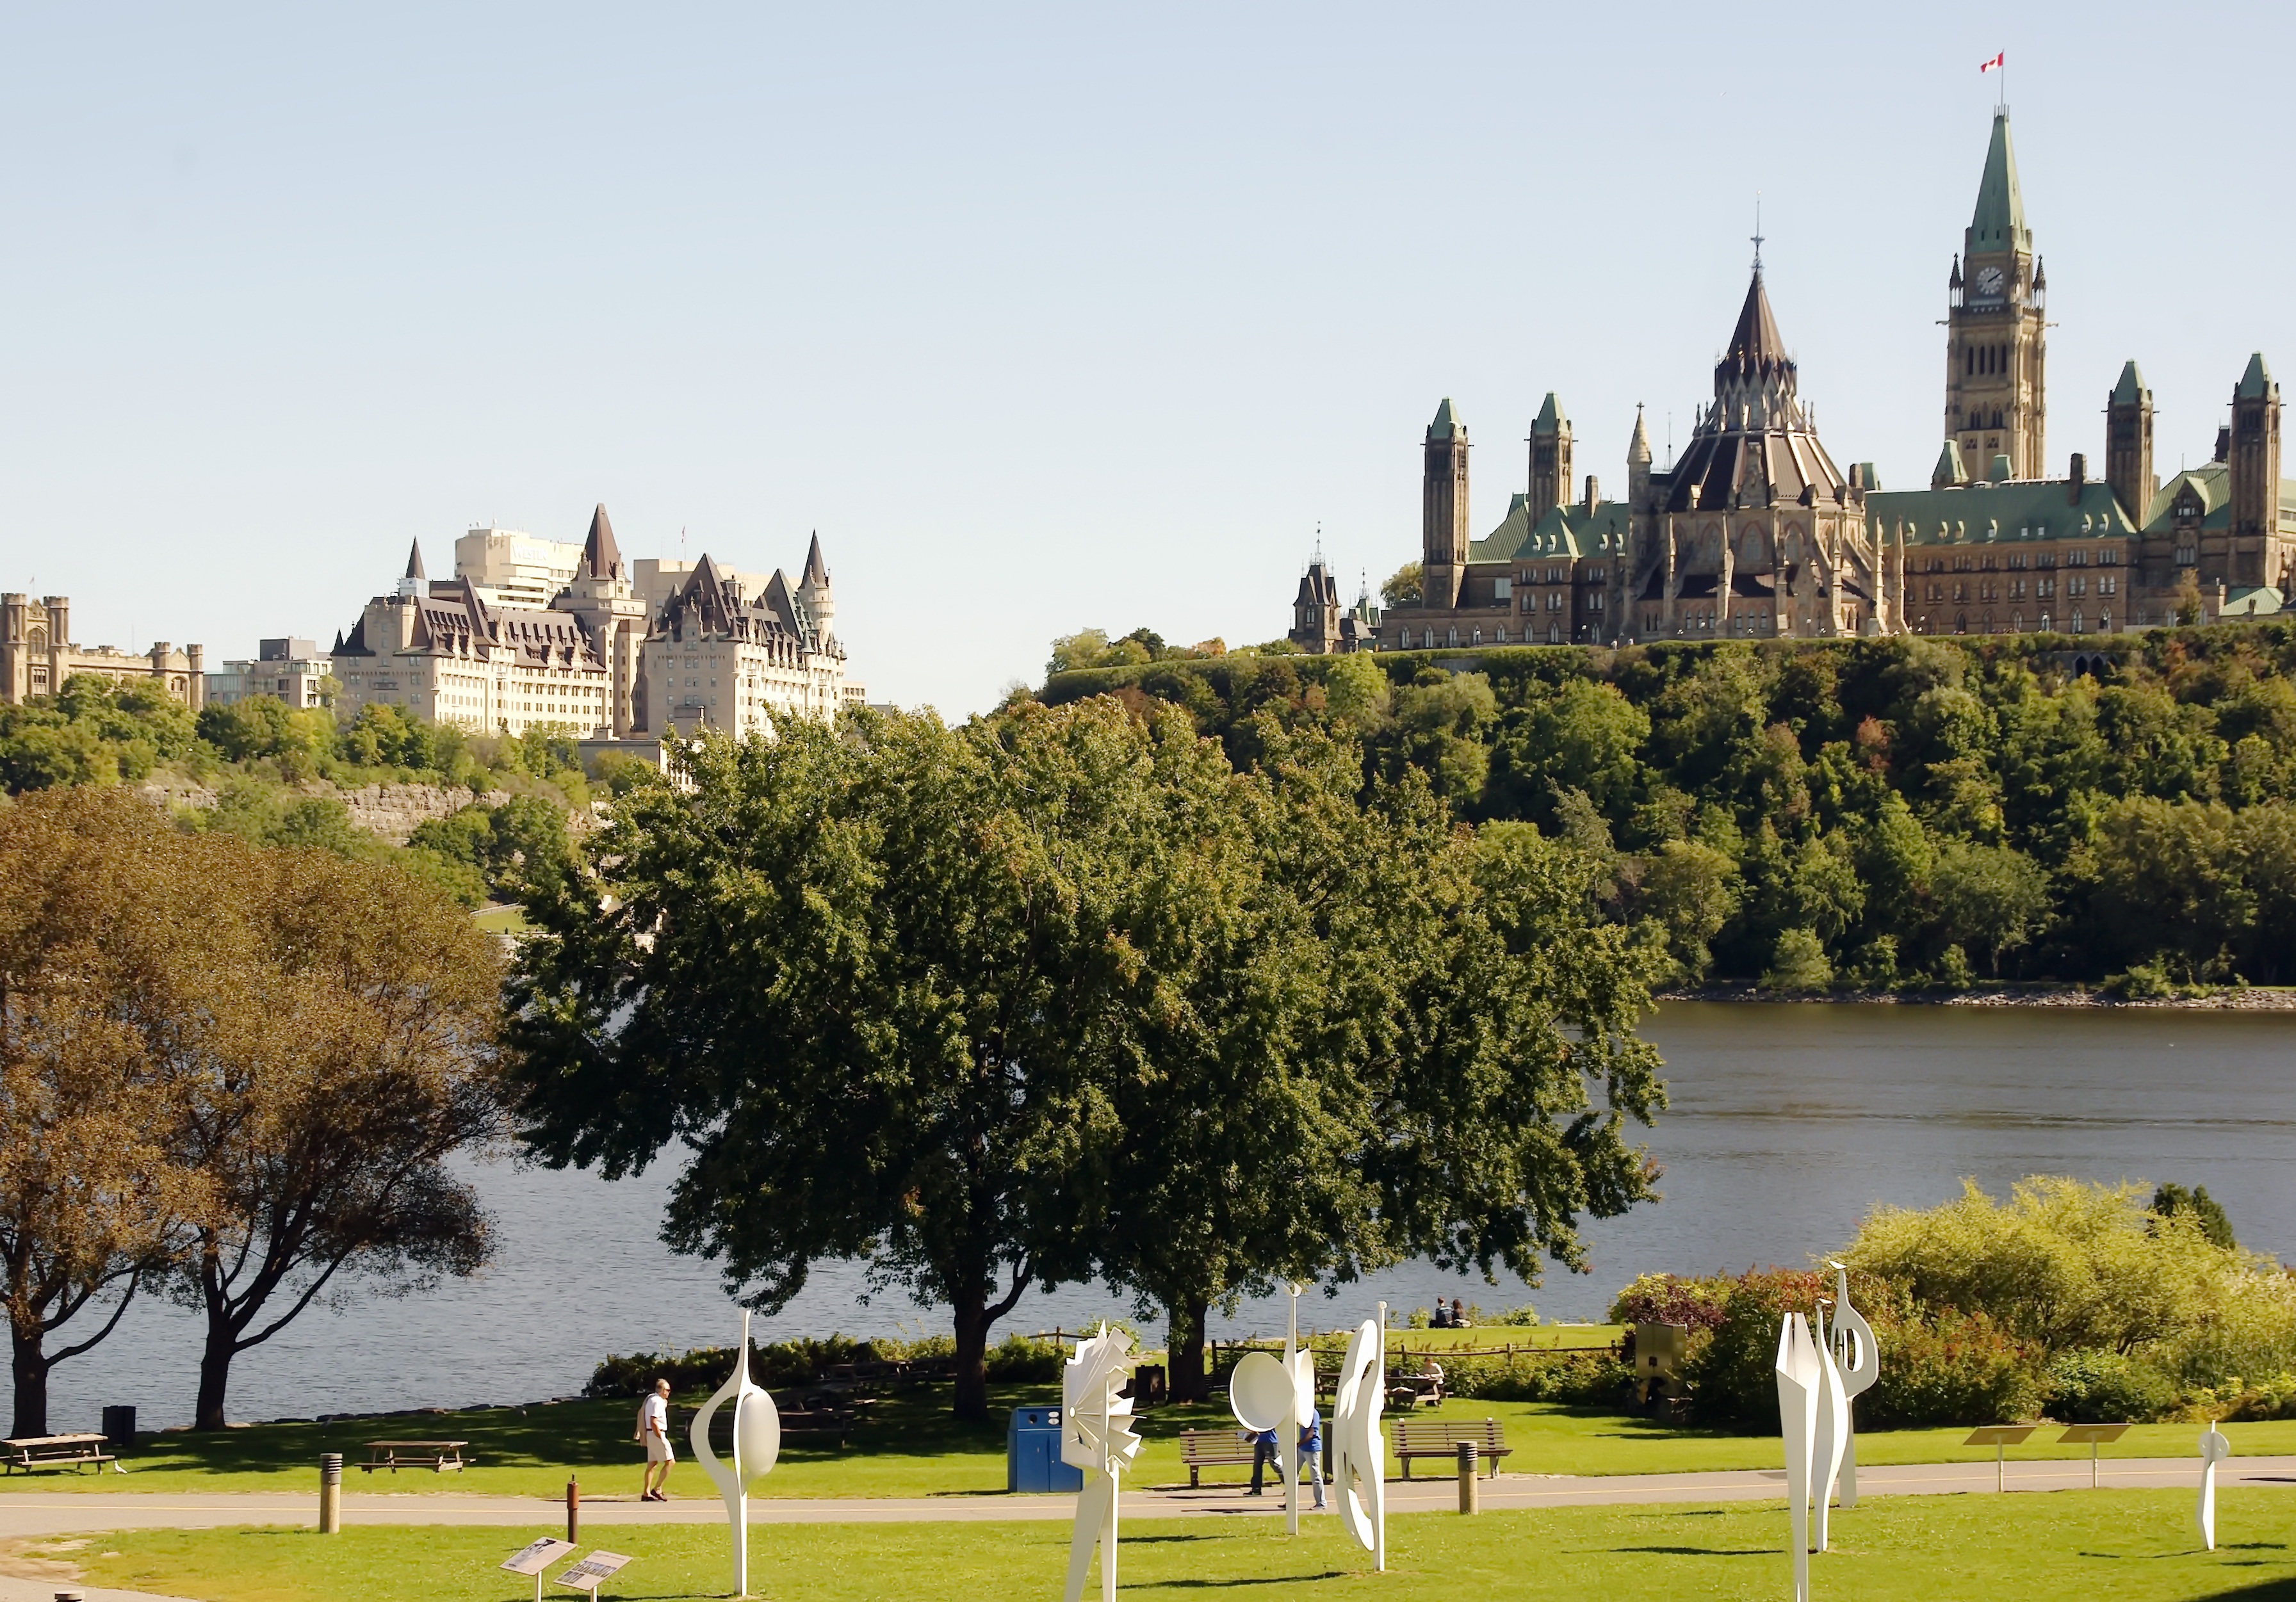
chateau, palace, city, tower, park, landmark, tourism, parliament, canada, town square, ottawa, modern art, chateau laurier, river park